Manuel Belgrano

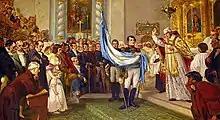
Blessing of the Flag of Argentina at Jujuy

After the defeat in Tacuarí, the government of Buenos Aires (which by then was the First Triumvirate) issued a series of conflicting orders. First they requested he should fight the royalists in the Banda Oriental, then to return to the city and be judged for the defeats. However, no charges were formulated against him.